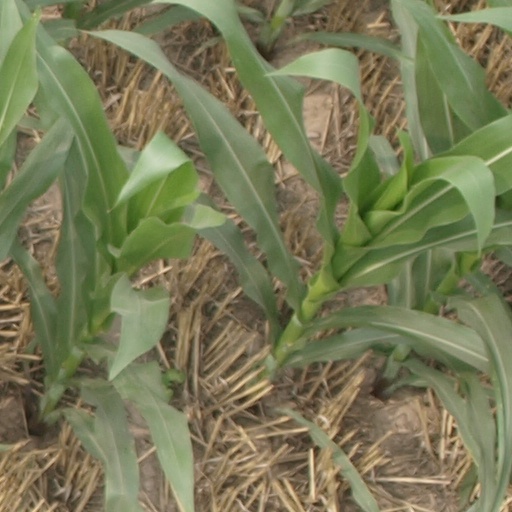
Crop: maize; corn